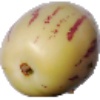
Label: pepino